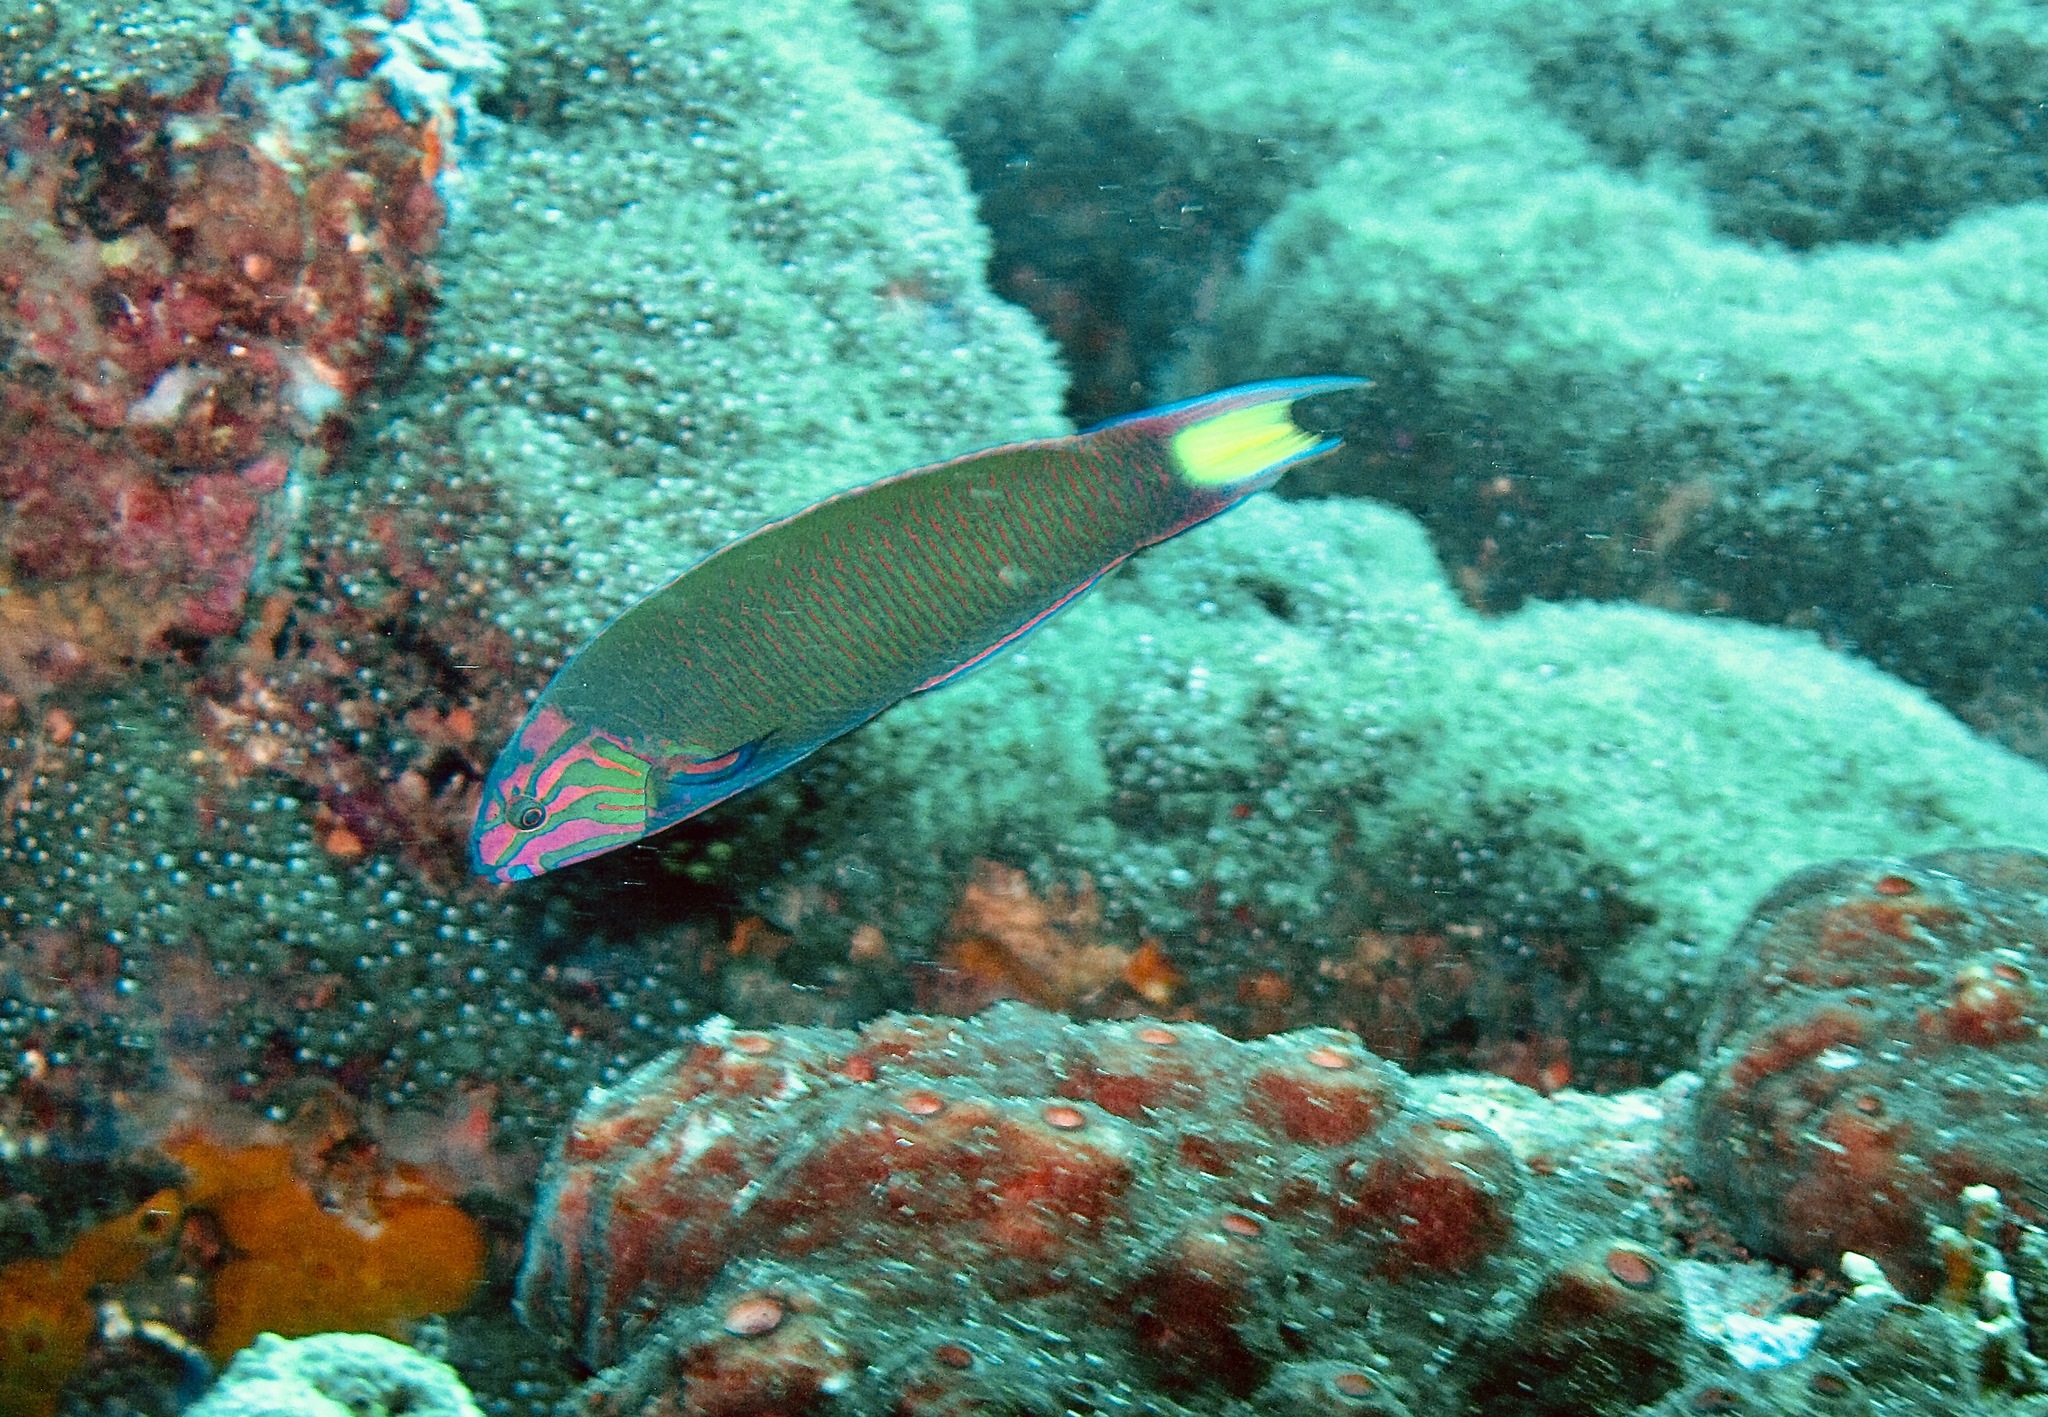
Thalassoma lunare (Moon Wrasse)